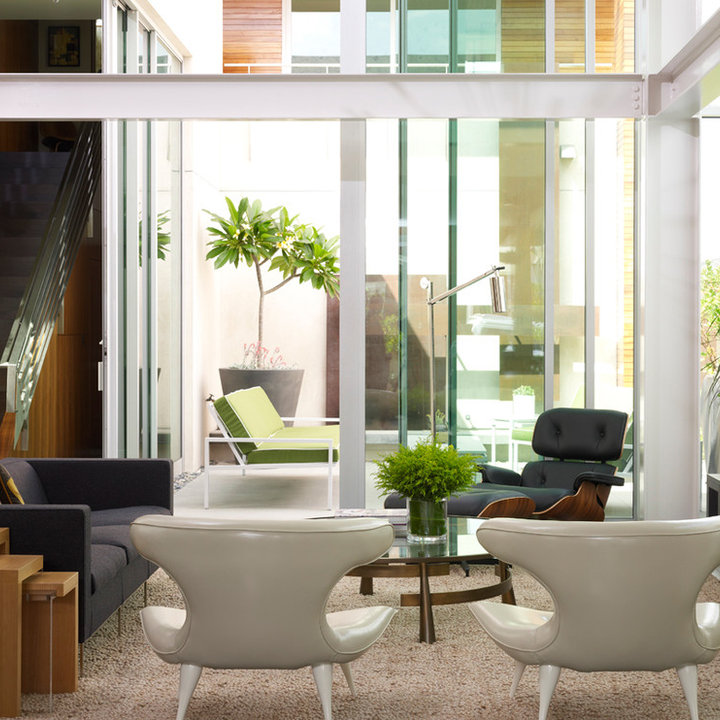
Style: Vintage